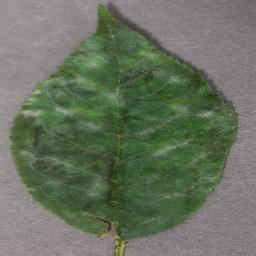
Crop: cherry
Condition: (including_sour)_powdery_mildew